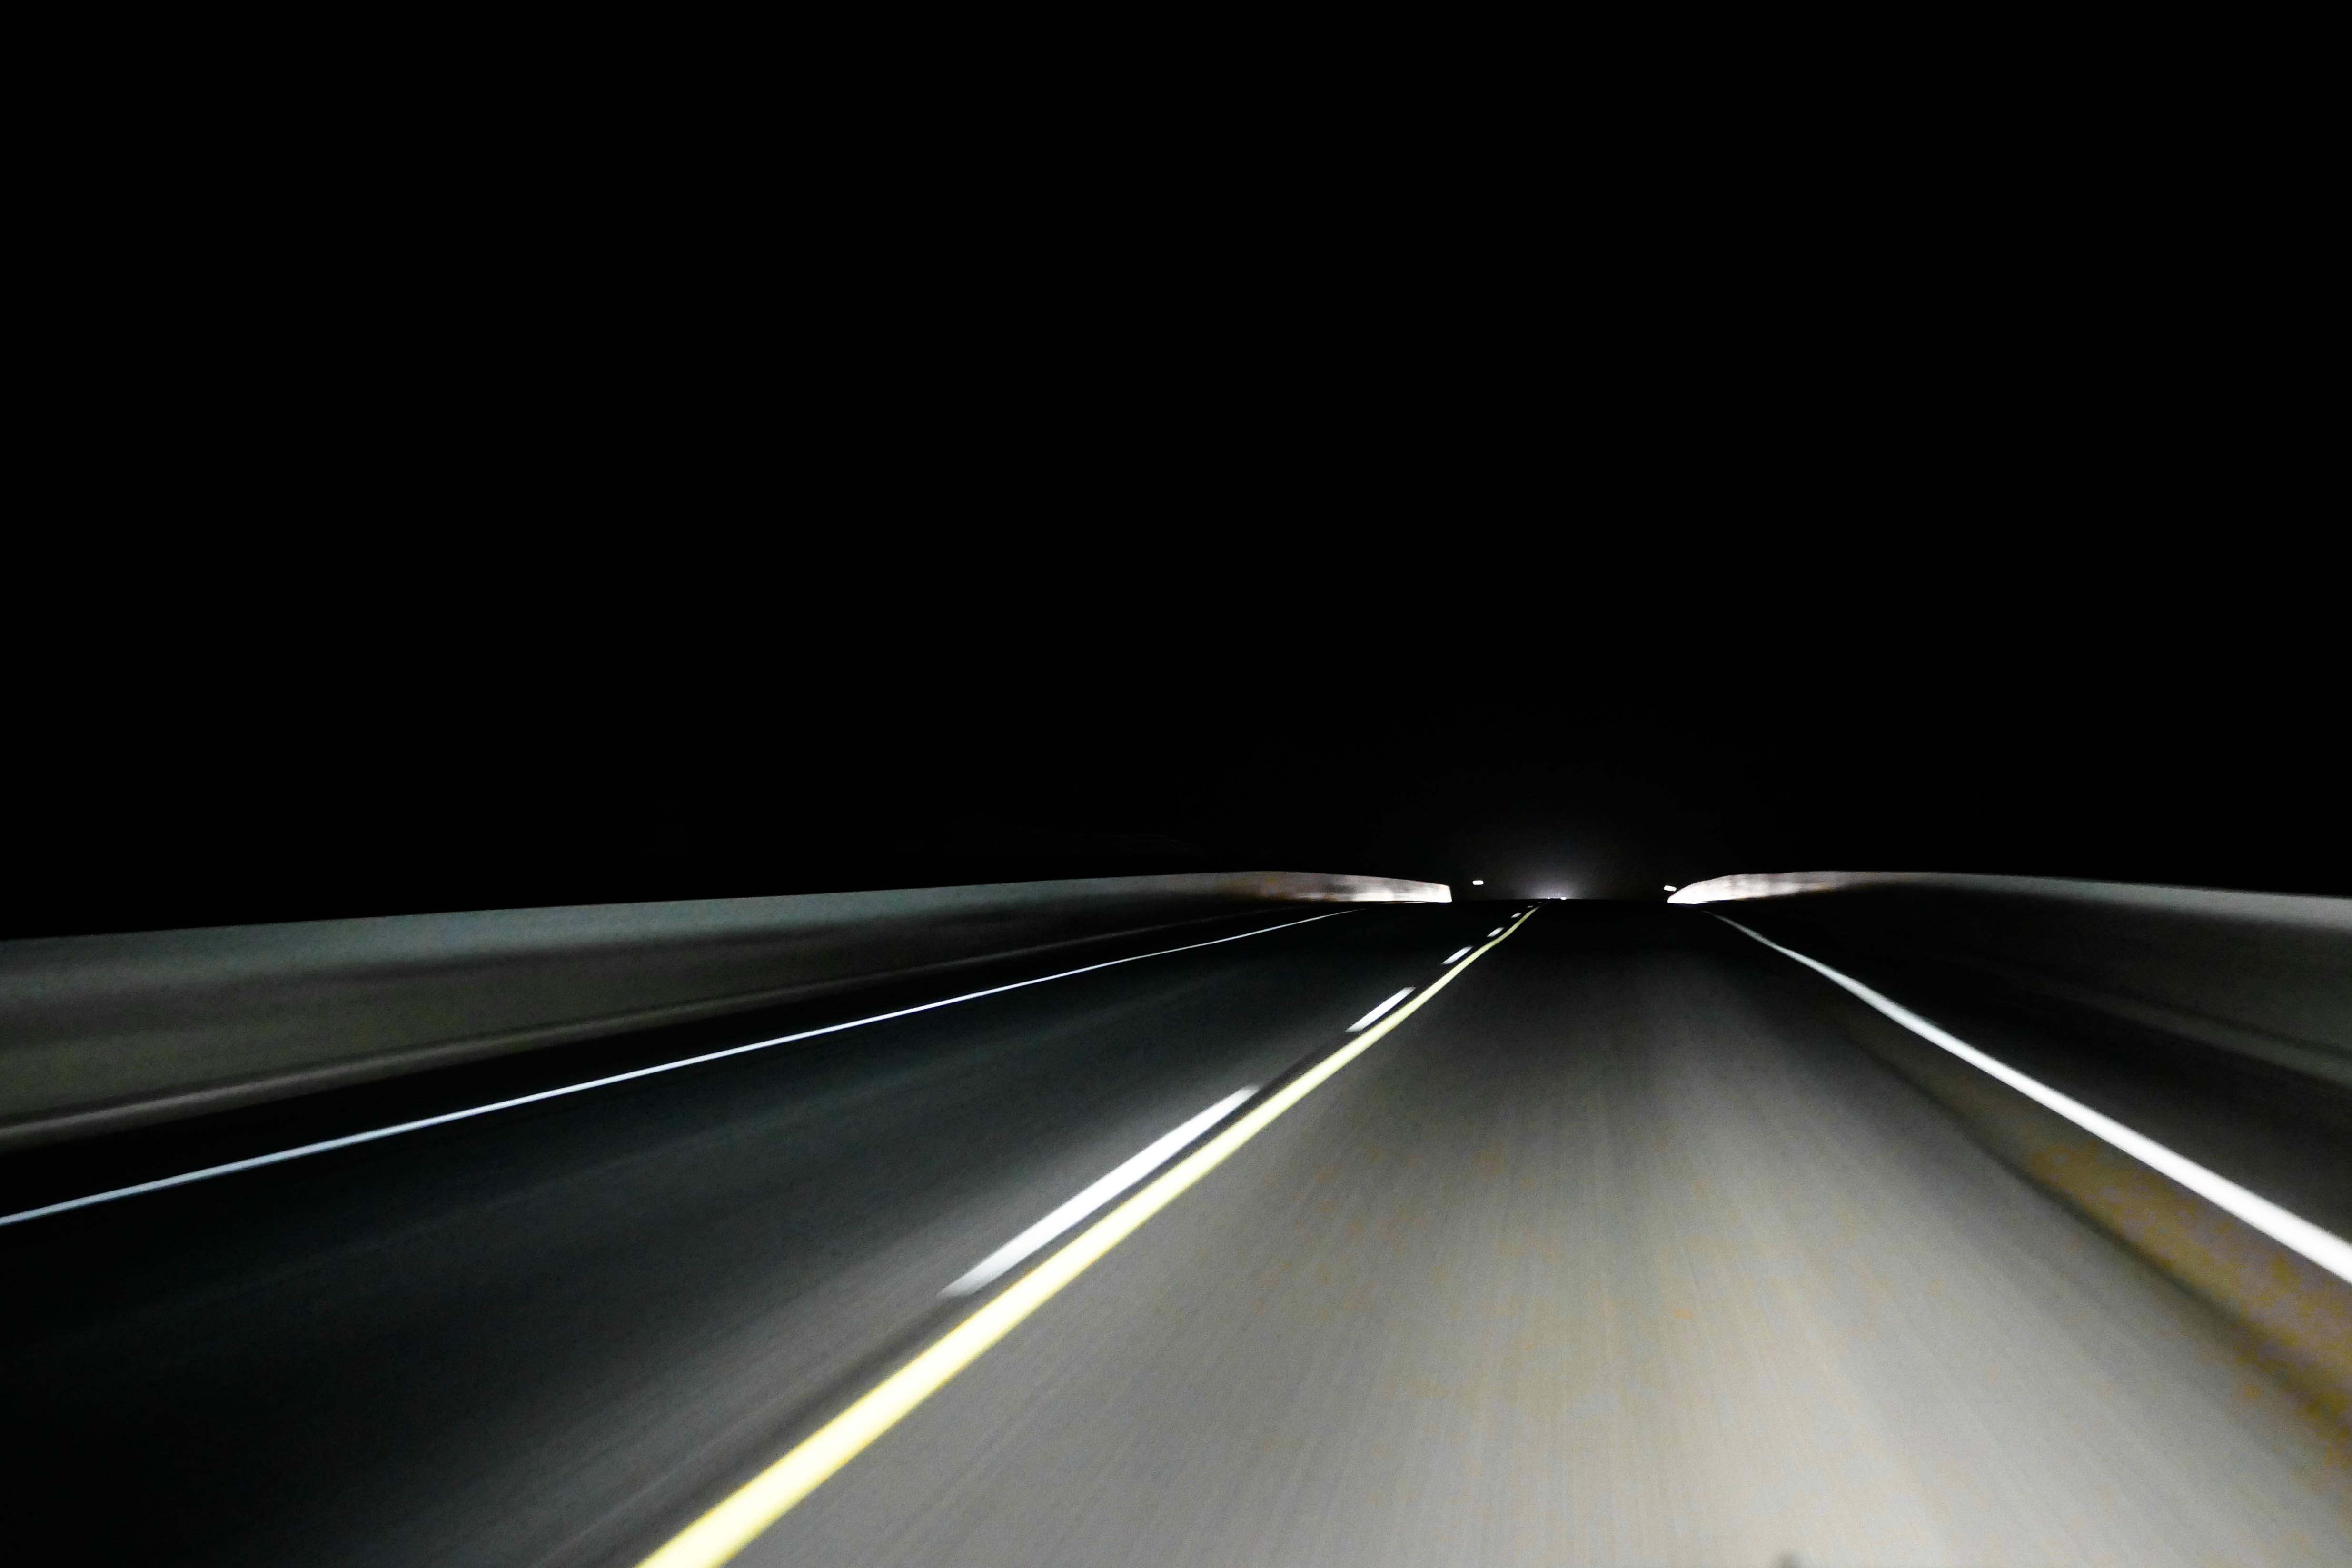
light, black and white, highway, driving, tunnel, line, darkness, monochrome, infrastructure, monochrome photography, automotive exterior